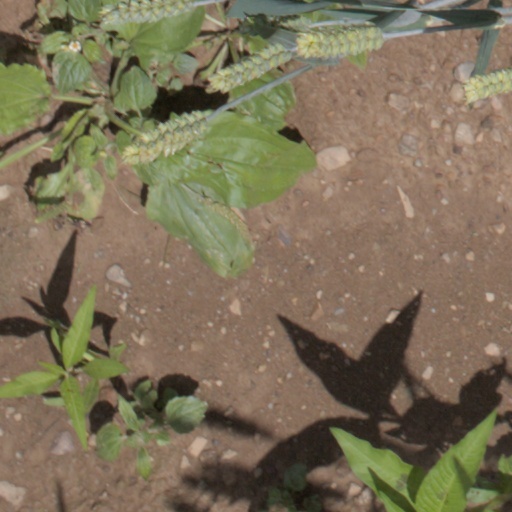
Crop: wheat